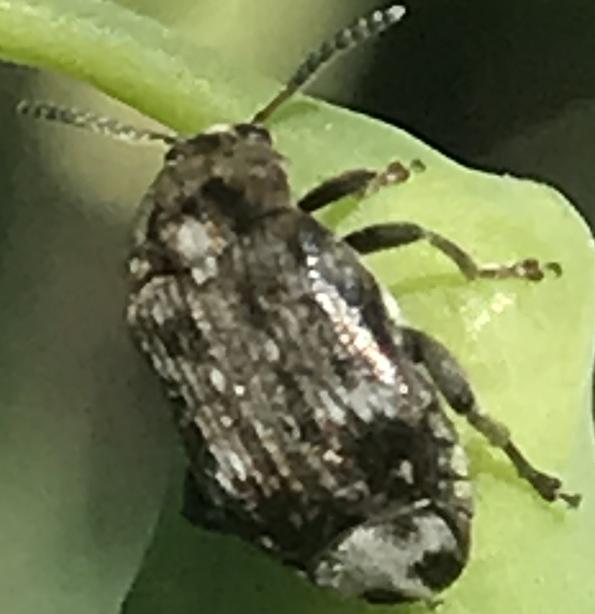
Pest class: pea_weevil